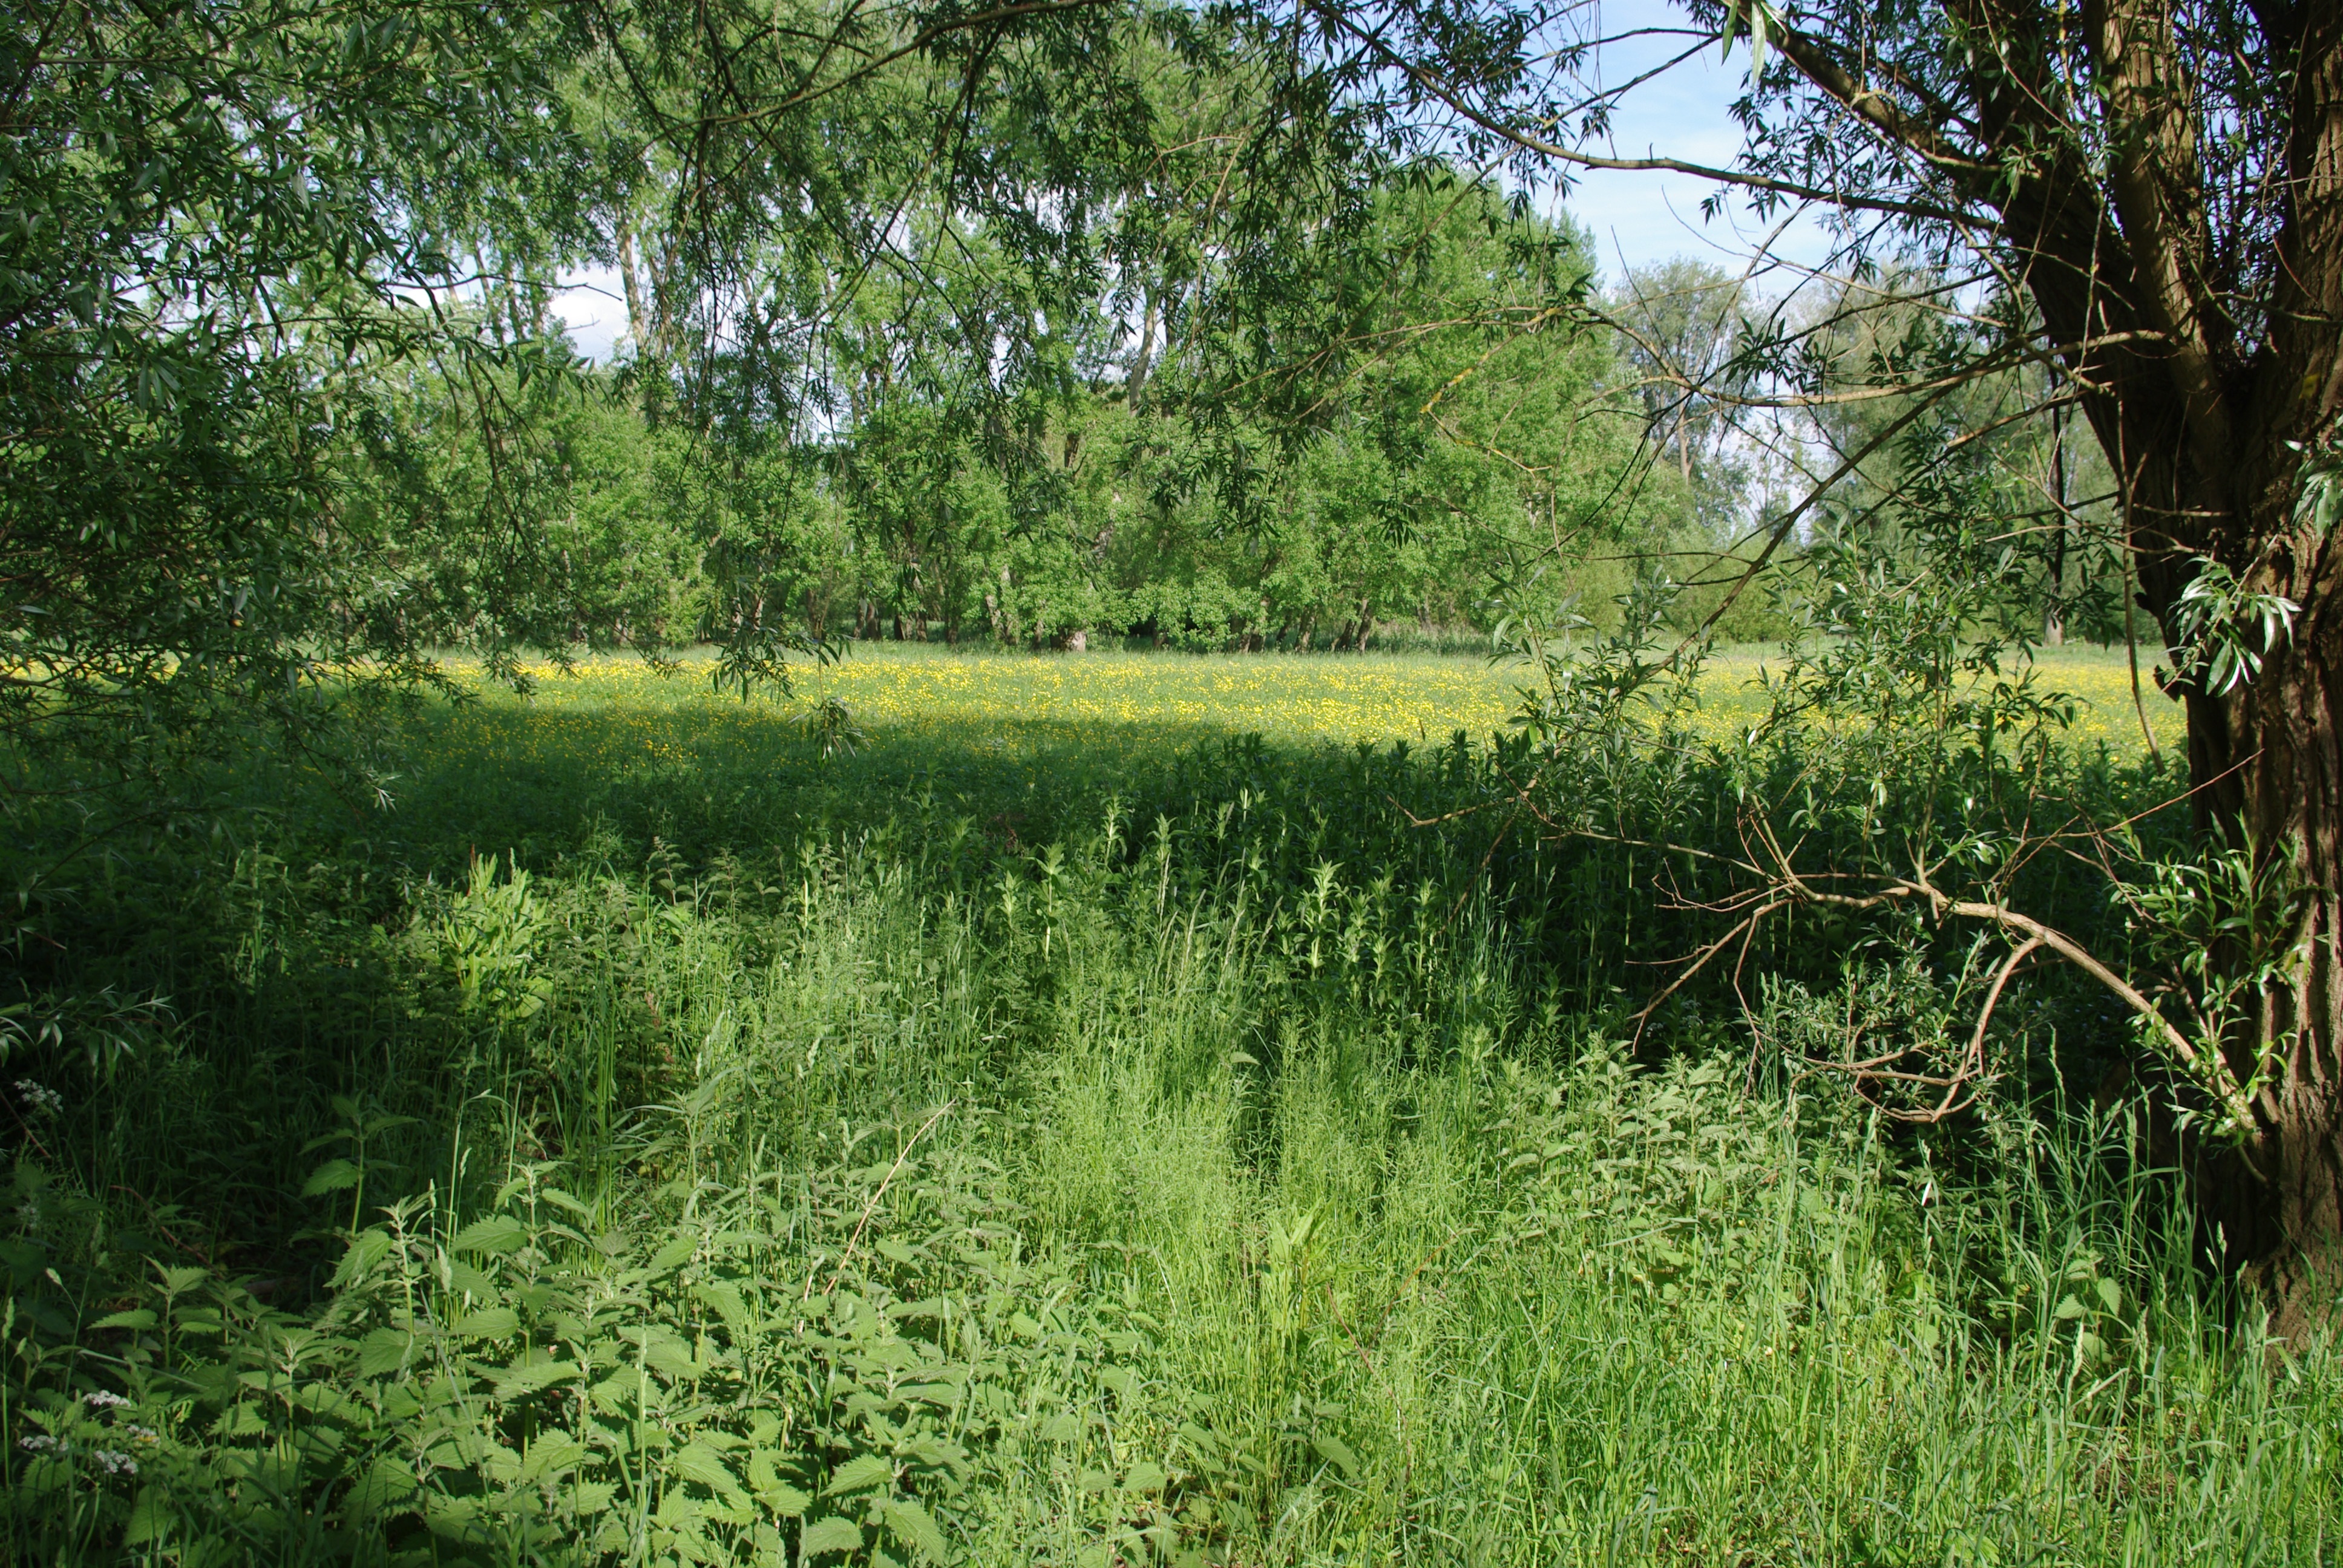
tree, nature, forest, grass, outdoor, swamp, plant, lawn, meadow, sunlight, flower, pond, spring, green, jungle, scenic, pasture, natural, park, botany, yellow, garden, flora, flowers, trees, vegetation, shrub, rainforest, wetland, woodland, oxford, habitat, ecosystem, rural area, biome, natural environment, grass family